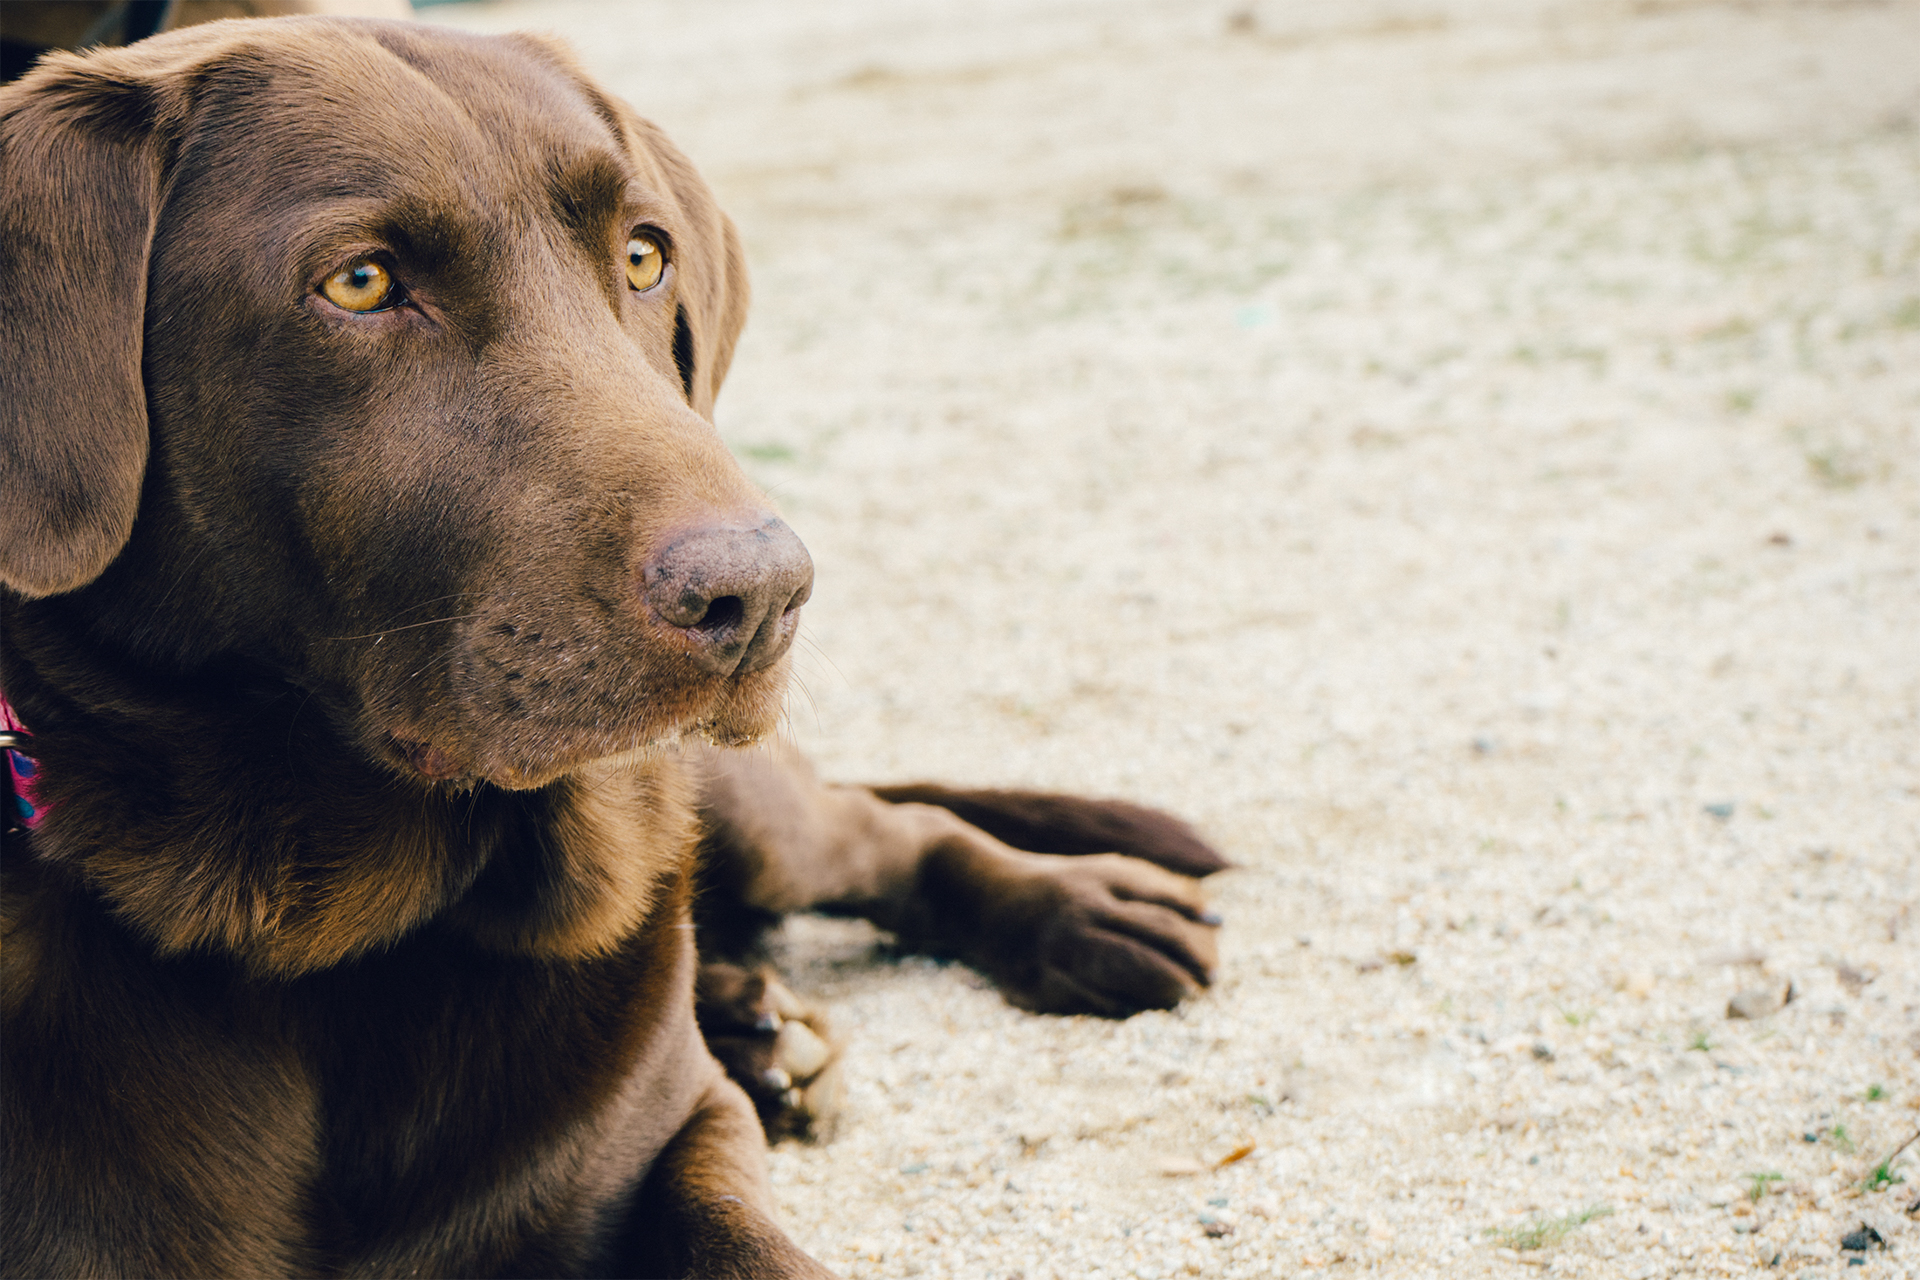
puppy, dog, animal, pet, brown, mammal, vertebrate, labrador retriever, labrador, retriever, dog like mammal